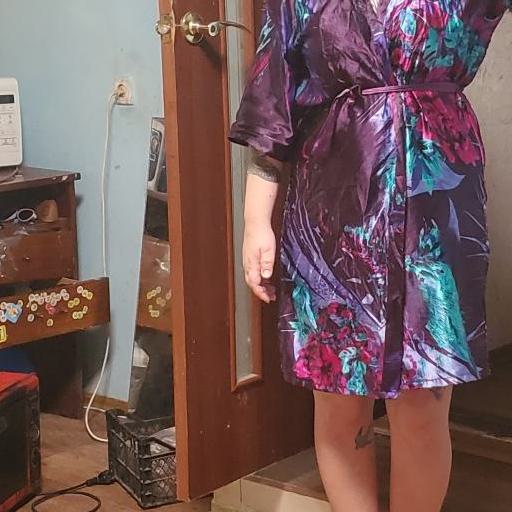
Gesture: no_gesture